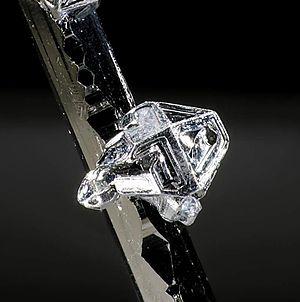
Le tellure est l'élément chimique de numéro atomique 52, de symbole Te. Ce quatrième élément du groupe VI A est considéré comme un métalloïde du groupe des chalcogènes.